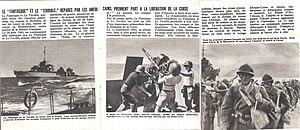
Cette illustration est extraite d’un fascicule de 30 pages, mesurant 102×132 mm (en fait, 4 pouces par 5 pouces et 3/16), intitulé «
Le Fantasque était l'un des six contre-torpilleurs de la Marine nationale française de la classe Le Fantasque ayant été construits dans les années 1930.